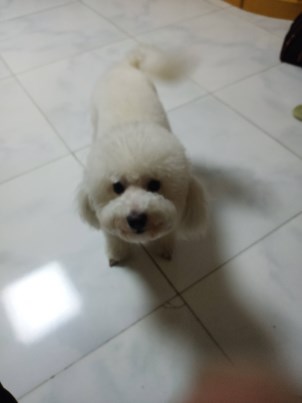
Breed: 3083-n000117-Bichon_Frise